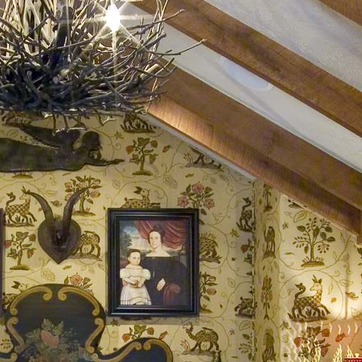
Material: wallpaper